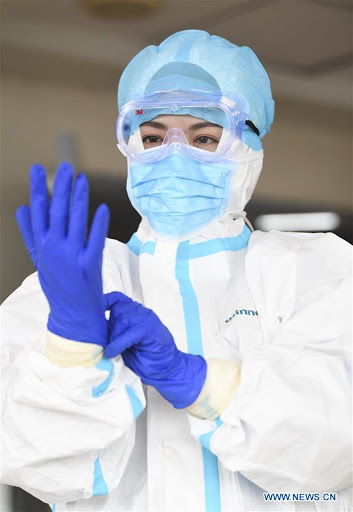
Objects detected:
Goggles
Mask
Gloves
Gloves
Coverall